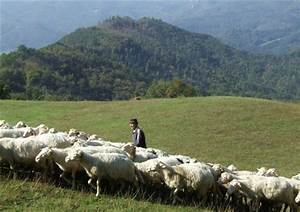
Label: pecora